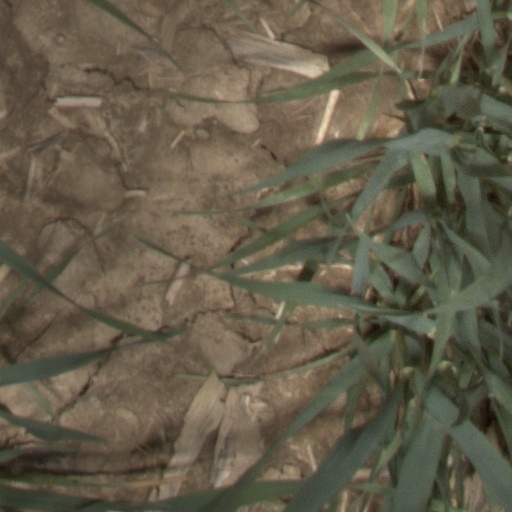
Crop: wheat